Eusebio Cáceres

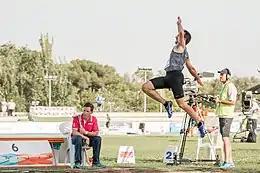
Eusebio Cáceres jumping during the IAAF World Challenge Meeting Madrid 2017.

In the long jump qualifying rounds at the 2010 European Athletics Championships, he cleared a European junior record distance of 8.27 m to top the rankings. He failed to repeat that form in the final round, finishing eighth, but his jump remained the best of that year's tournament with the sole exception of Christian Reif's championship record effort of 8.47 m. It was also the second best mark by any European athlete that year, ranking him in the top eight of the discipline worldwide in 2010.